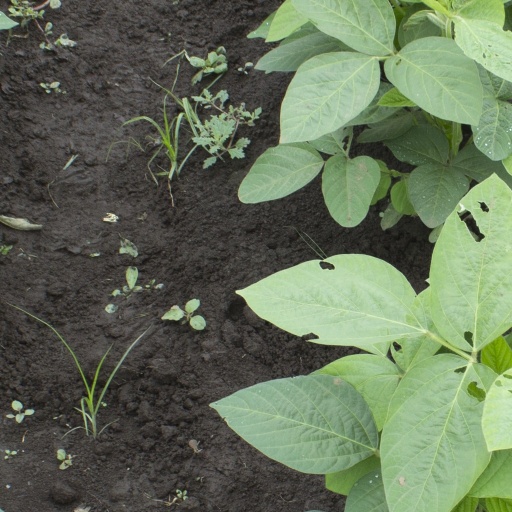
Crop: soybean